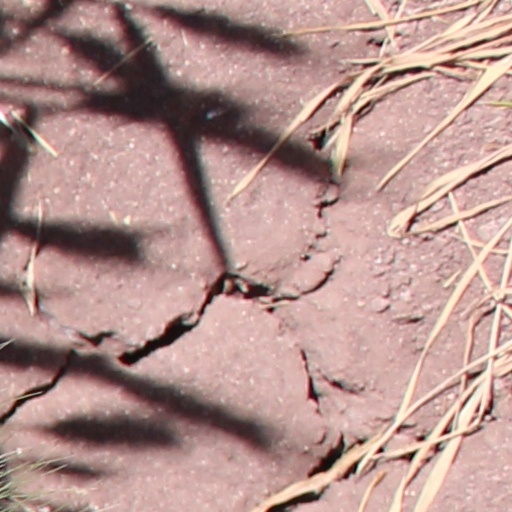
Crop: wheat